Shaoyang railway station

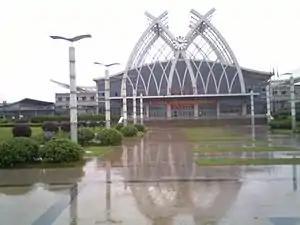

Shaoyang railway station is a railway station, located in the Daxiang District, Shaoyang, Hunan, People's Republic of China.